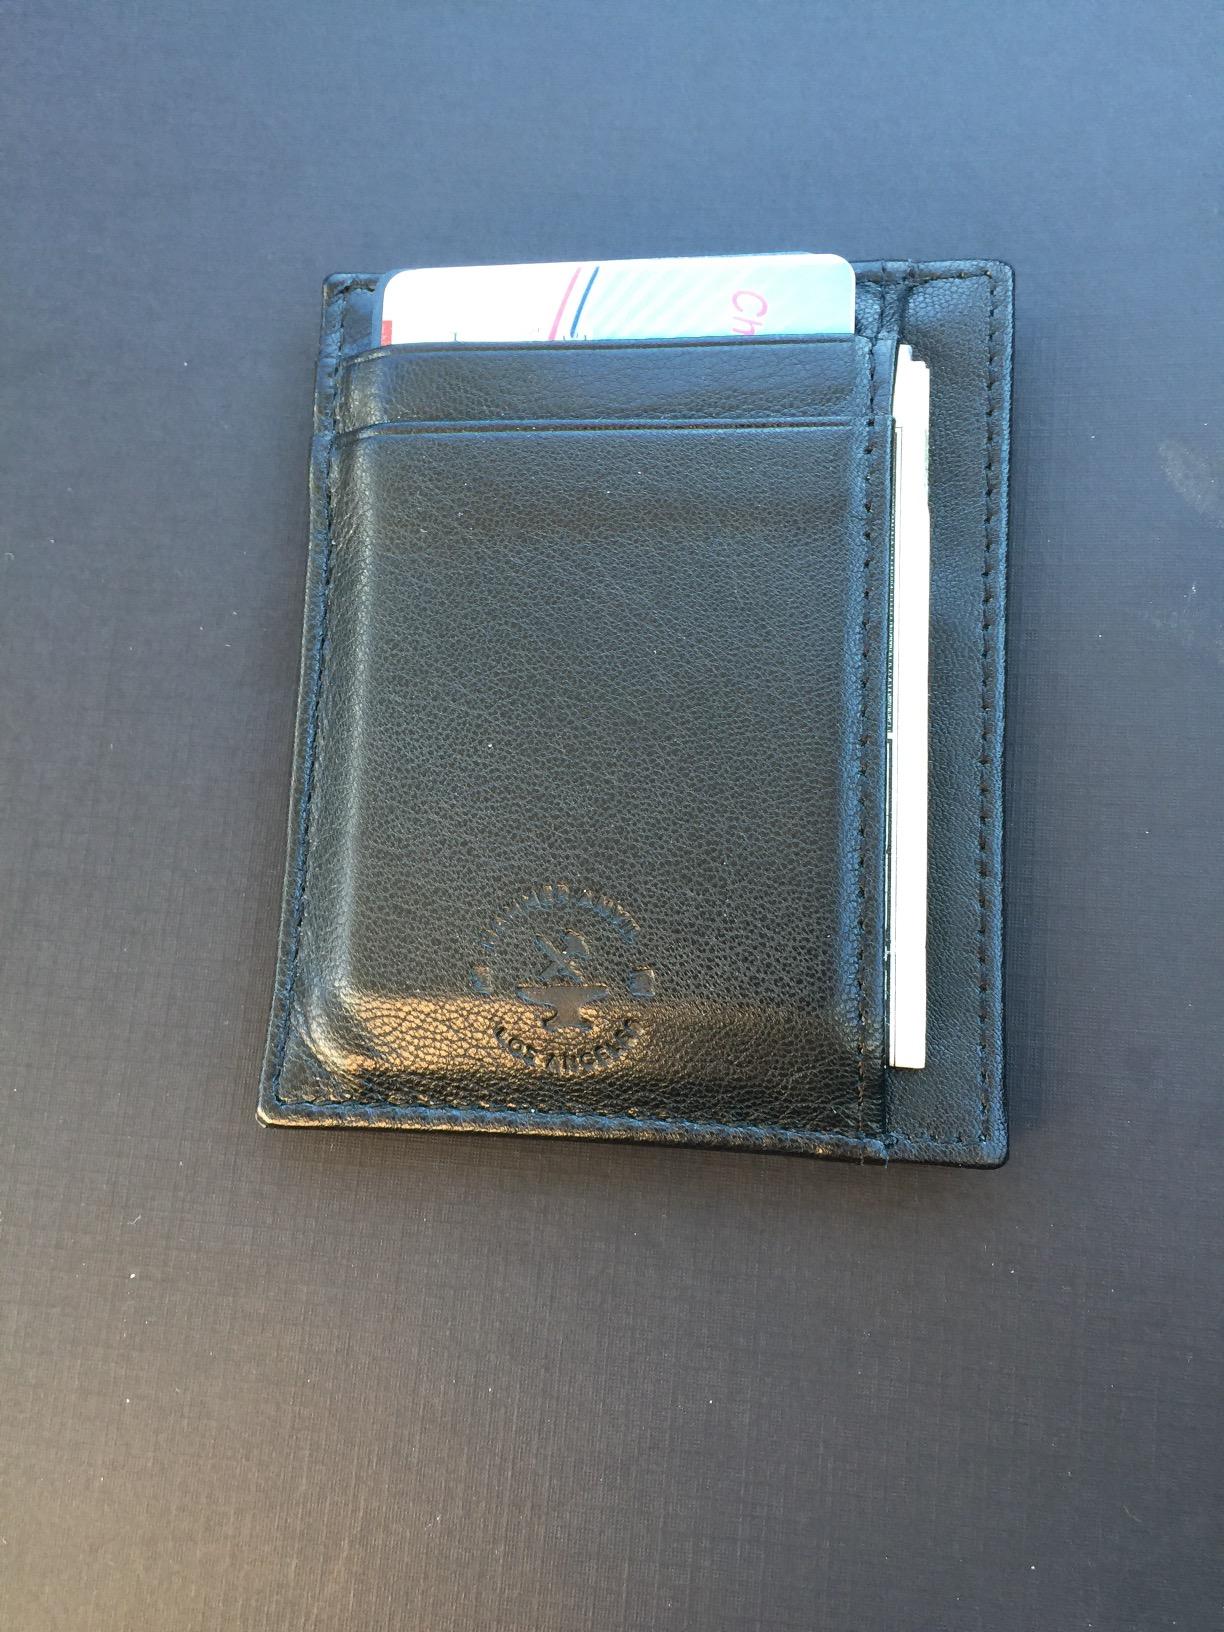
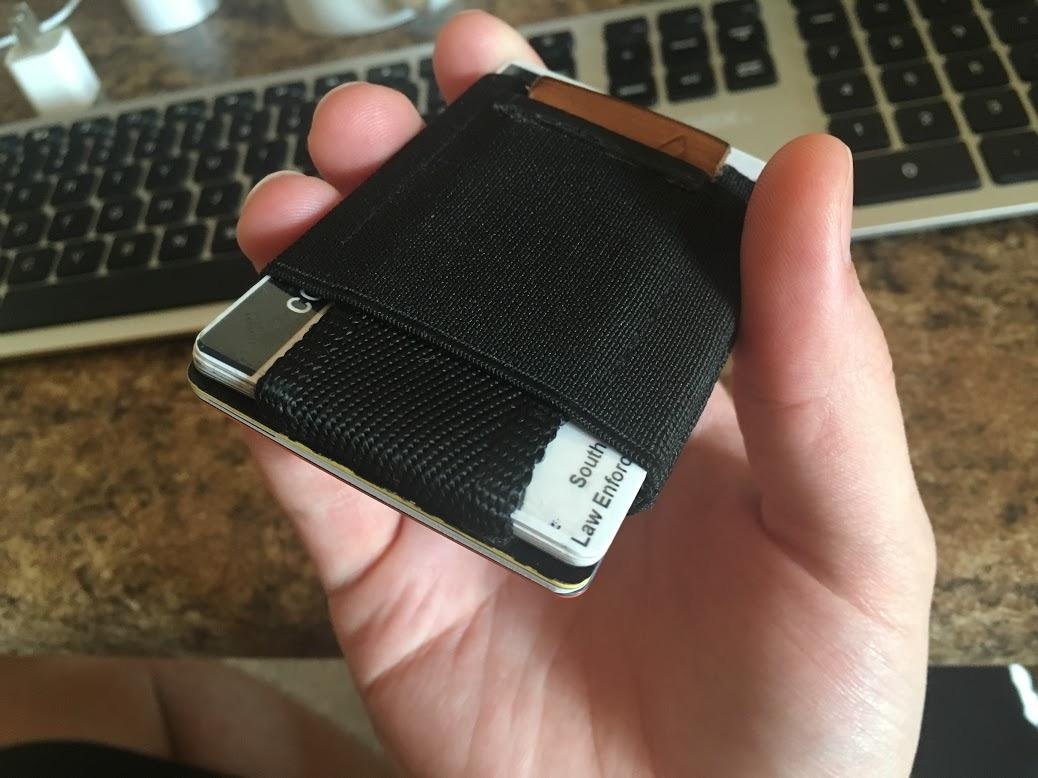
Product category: accessories_wallet
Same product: no